Soewardi (governor)

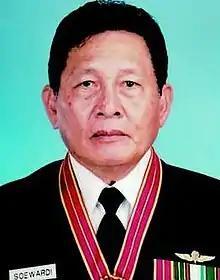
Electoral portrait, 2004

Soewardi (13 April 1938 – 31 March 2015) was an Indonesian military officer and politician who served as the Governor of Central Java between 1993 and 1998. He served in the Indonesian Army and was commanders of the Sriwijaya and Udayana Military Regions prior to his tenure as governor.